Henry Scougal

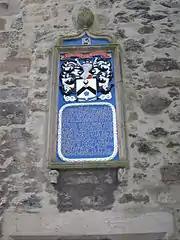
Plaque to Henry Scougal in King's College, Aberdeen.

Henry Scougal (1650–1678) was a Scottish theologian, minister and author.